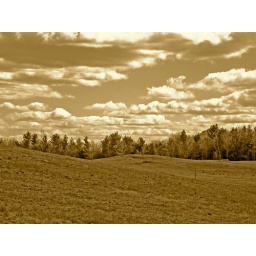
still standing in the field ,i turn the other way and saw this...decided on sepia for this shot...